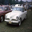
Label: automobile